Maiden Castle, North Yorkshire

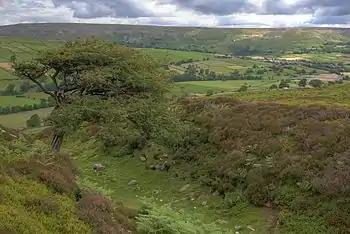
Earthworks at Maiden Castle

Maiden Castle is a settlement in Grinton, North Yorkshire which probably dates from the Iron Age. It is listed as a scheduled monument. The name Maiden Castle is not unique to the site and occurs in several other places in Britain and probably means a "fortification that looks impregnable" or one that has never been taken in battle.